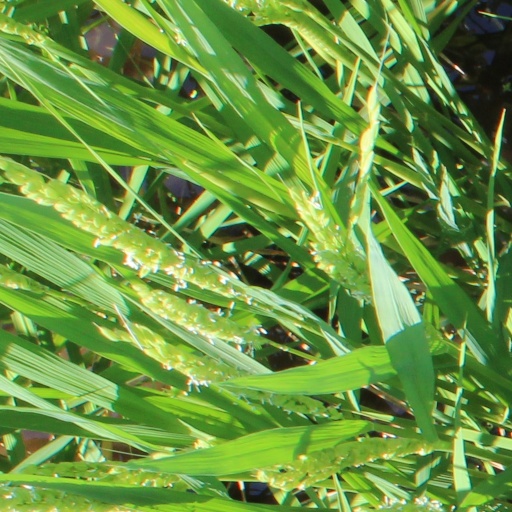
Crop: rice